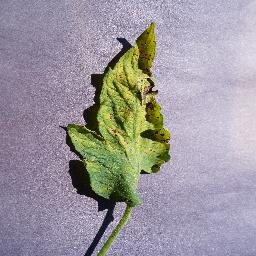
Label: Tomato___Septoria_leaf_spot